Deborah (Handel)

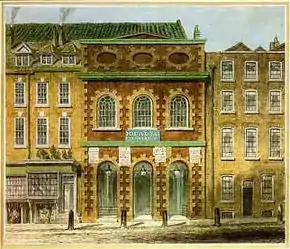
London King's Theatre Haymarket, where "Deborah" was first performed

By 1733, Handel had spent nearly twenty years composing and presenting seasons of Italian opera in London. The great success of "Esther" the previous year had shown Handel that there was potential for further works of "Sacred Drama", performed in concert form in English. "Deborah" reuses much music Handel had previously composed, including passages from the Brockes Passion, Il trionfo del tempo e del disinganno, the Dixit Dominus, and others.